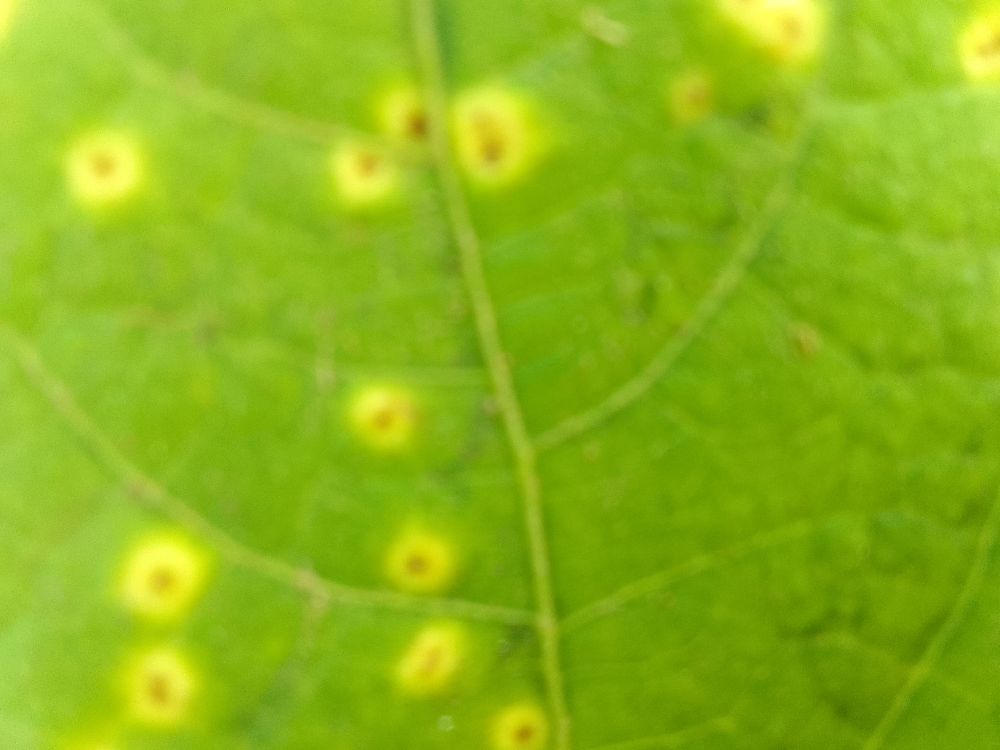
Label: rust